History of Hertfordshire

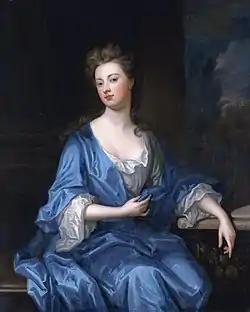
Painting of Sarah Churchill, by Sir Godfrey Kneller

Hertfordshire was the home of the pioneering British film maker Arthur Melbourne-Cooper, who was born in St Albans in 1874. He worked in Hertfordshire (but later what became the London Borough of Barnet), and witnessed the birth of the movies as an assistant/cameraman of Birt Acres (1854–1918). Acres, in 1895, co-developed the first British 35 mm moving picture camera under the guidance of British engineer R.W. Paul. Cooper, for the next 20 years, made contributions to the British moving picture industry. In 1908 Cooper set up the first permanent cinema in Hertfordshire, the Alpha Picture House in St Albans, and a cinema operated on this site for 87 years; the 1930s cinema building has recently been restored and re-opened as the Odyssey Cinema.